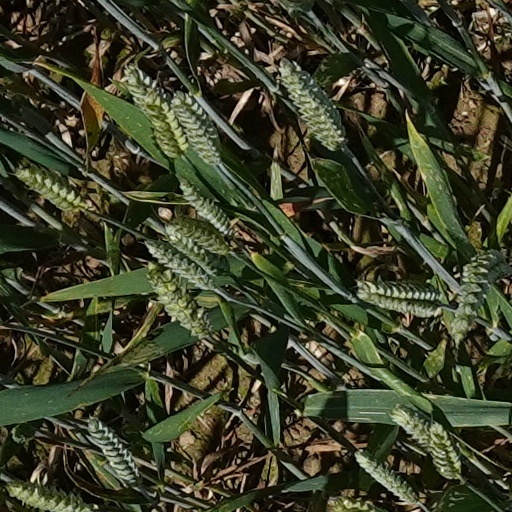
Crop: wheat